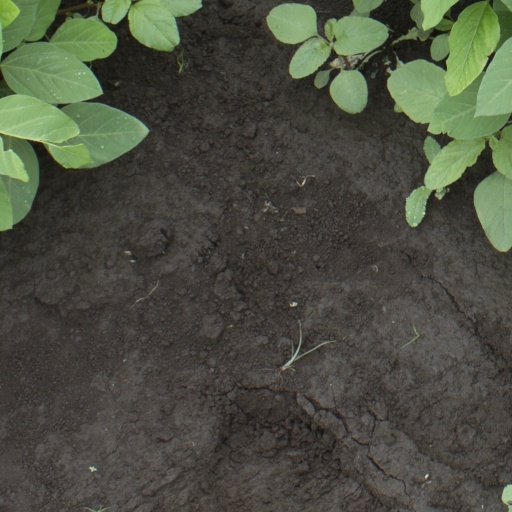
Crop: soybean